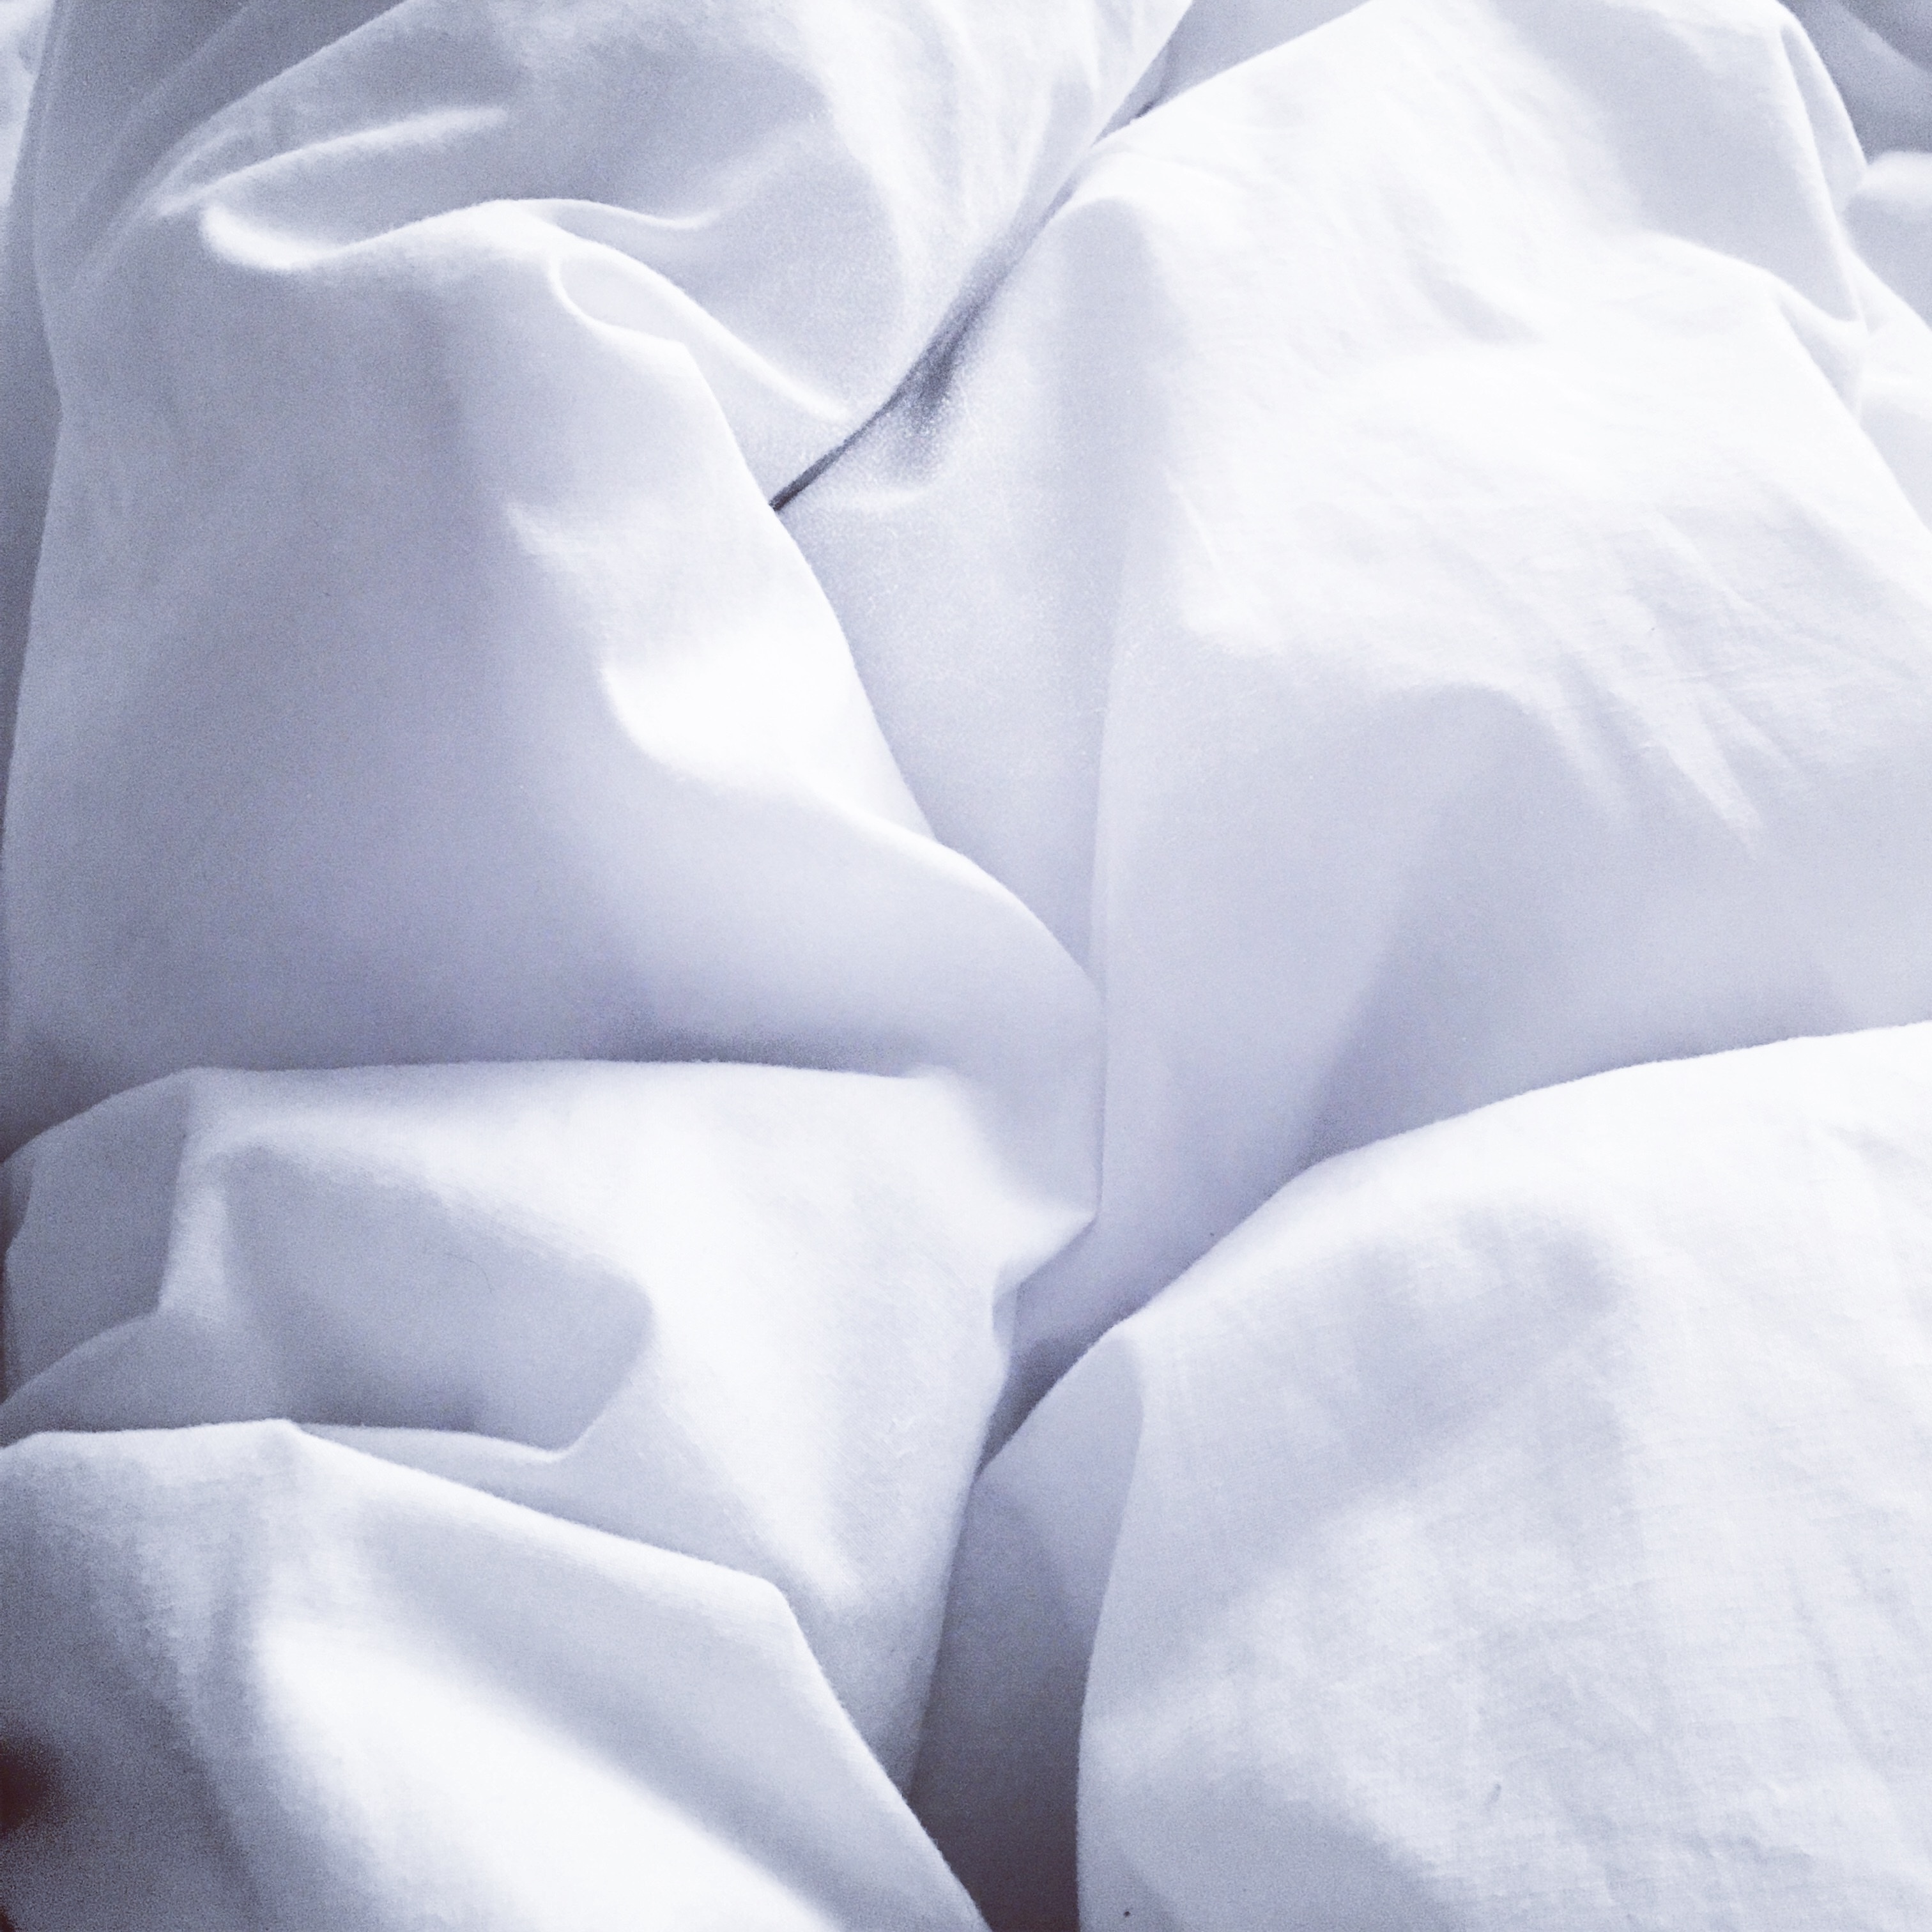
white, petal, home, cozy, furniture, pillow, material, quilt, textile, sleep, bed, satin, pillows, bedding, bed sheet